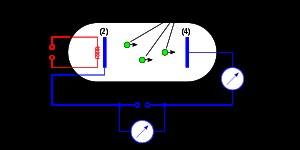
Un tube électronique, également appelé tube à vide ou même lampe, est un composant électronique actif, généralement utilisé comme amplificateur de signal. Le tube à vide redresseur ou amplificateur a été remplacé dans beaucoup d'applications par différents semi-conducteurs, mais n'a pas été remplacé dans certains domaines comme l'amplification de forte puissance ou des hyperfréquences.